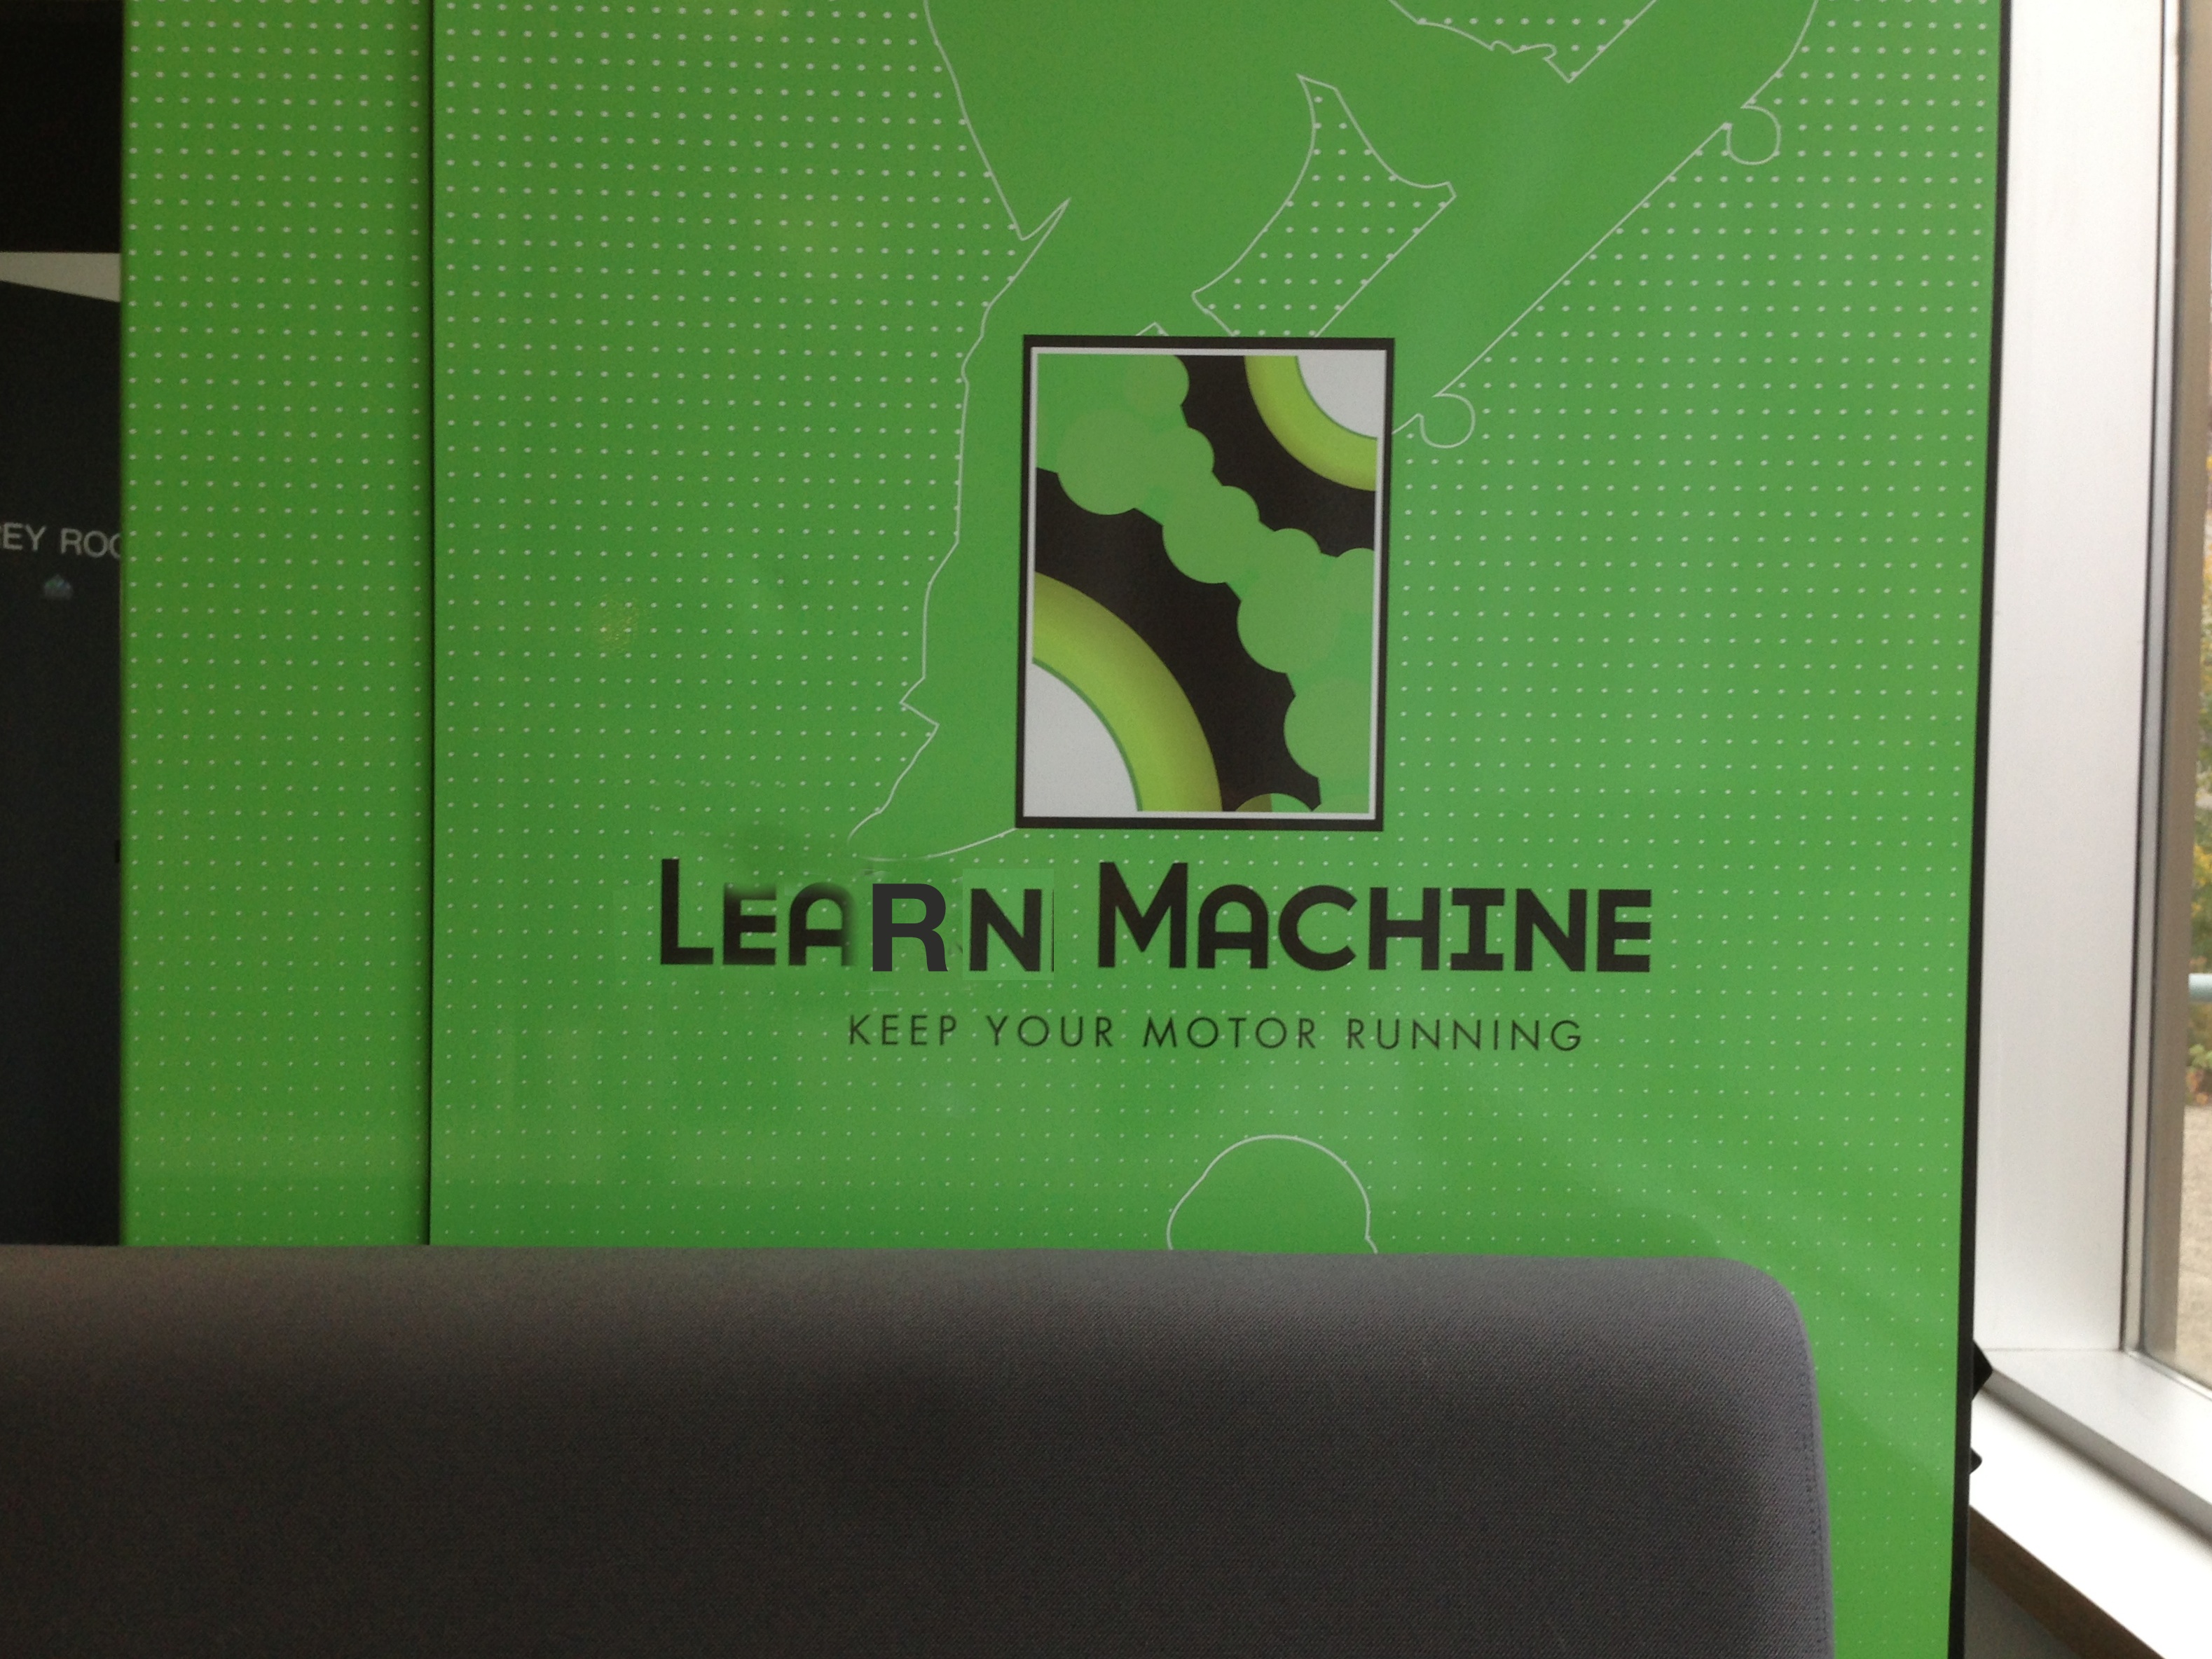
advertising, green, banner, label, brand, font, design, text